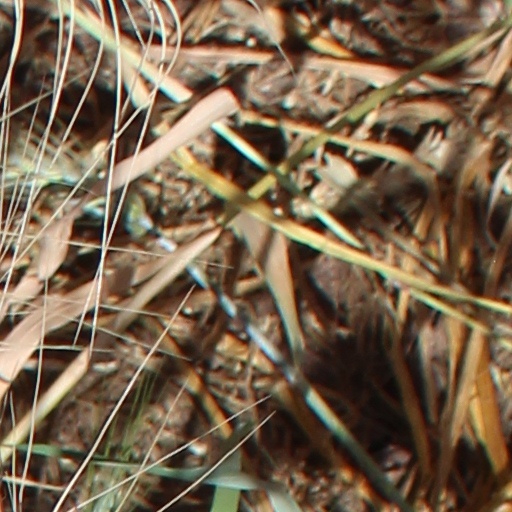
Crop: wheat